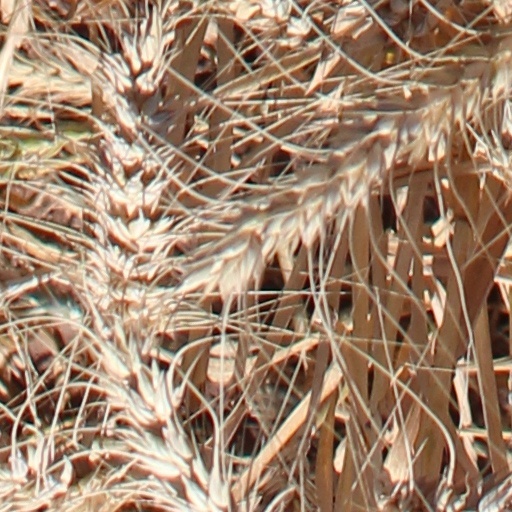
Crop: wheat